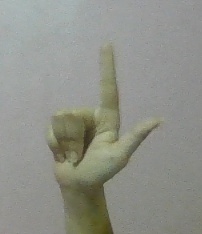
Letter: laam